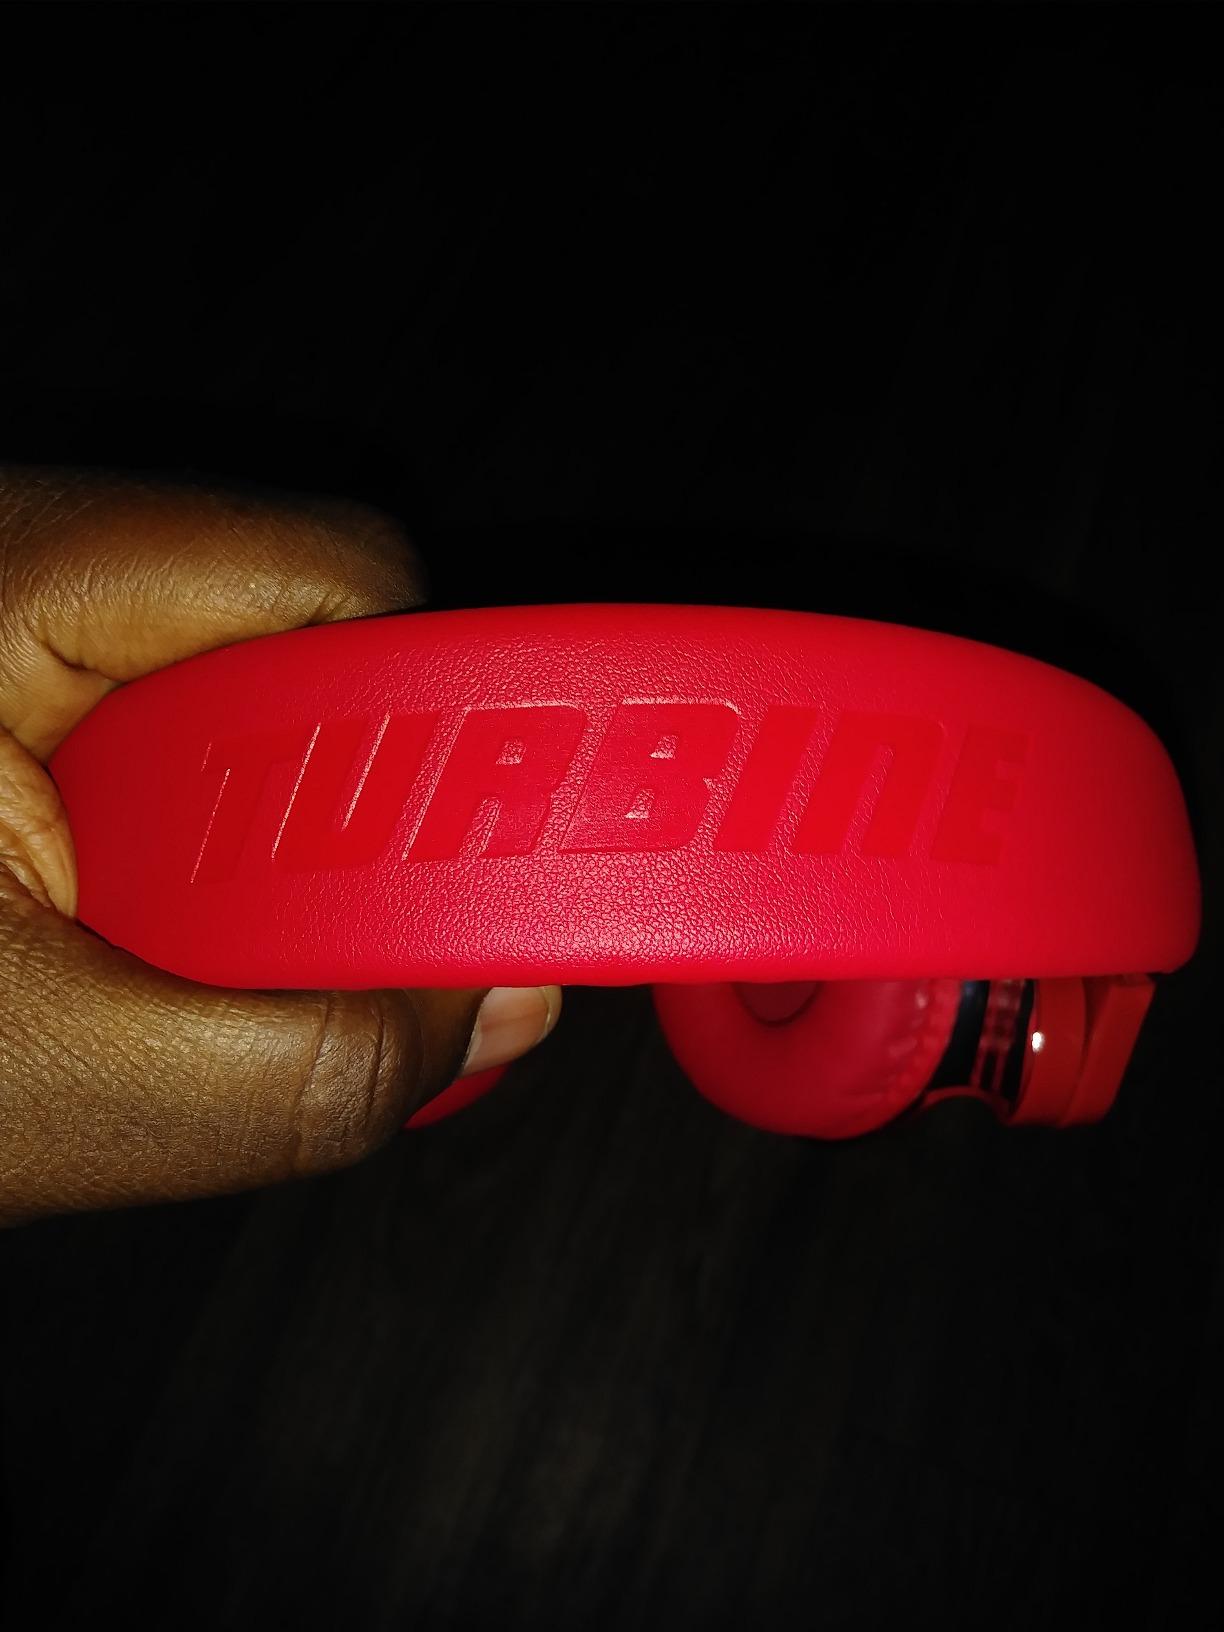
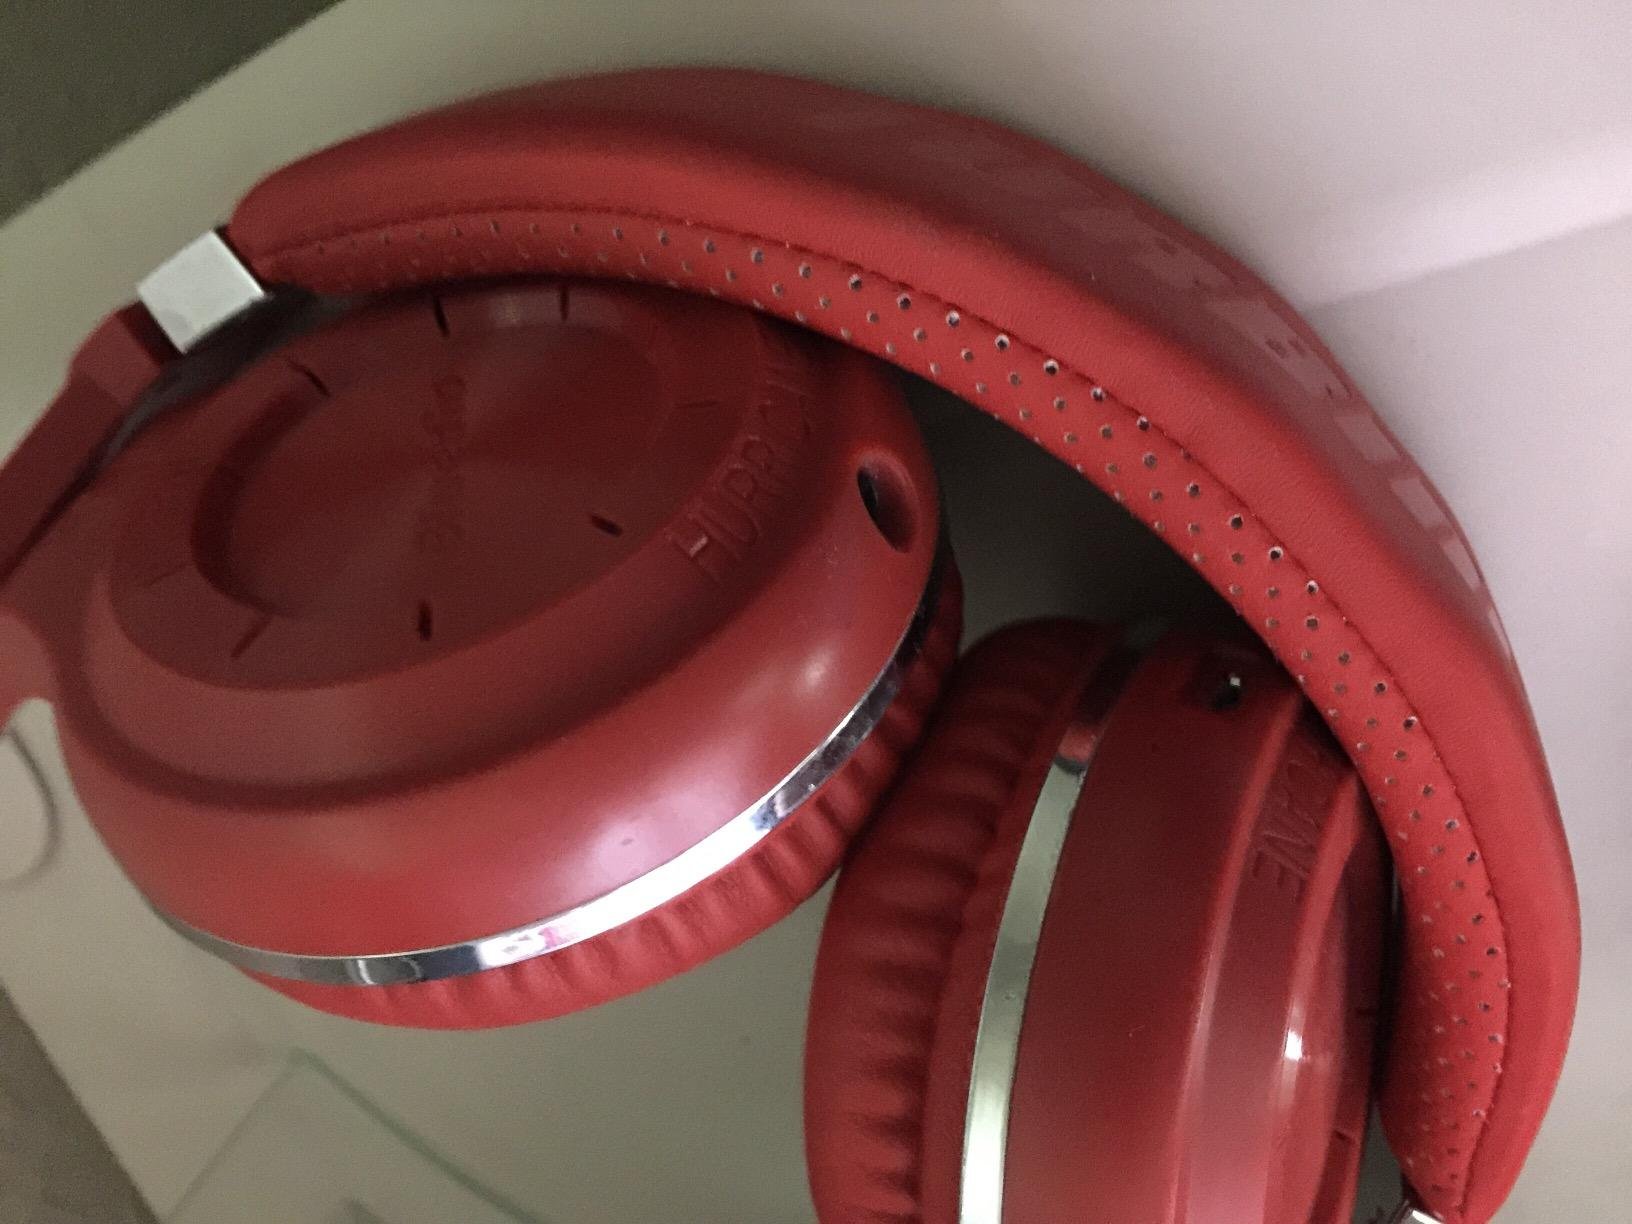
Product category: headphones
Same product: yes